Communion token

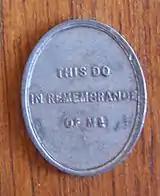
The reverse of a token from South Leith Parish Church

The issuing of these tokens is dependent on the practice of closed communion, in which only members of the church are allowed to participate. Raymond Mentzer says that "to avoid profanation of the Eucharist, the elders in the role as moral watchdogs distributed these entry counters to those members of the faithful whom they deemed qualified by virtue of correct belief and proper conduct." The distribution of the tokens would normally be preceded by catechetical instruction.